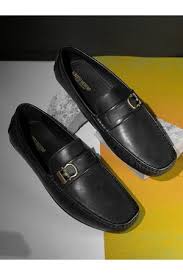
Label: Boat